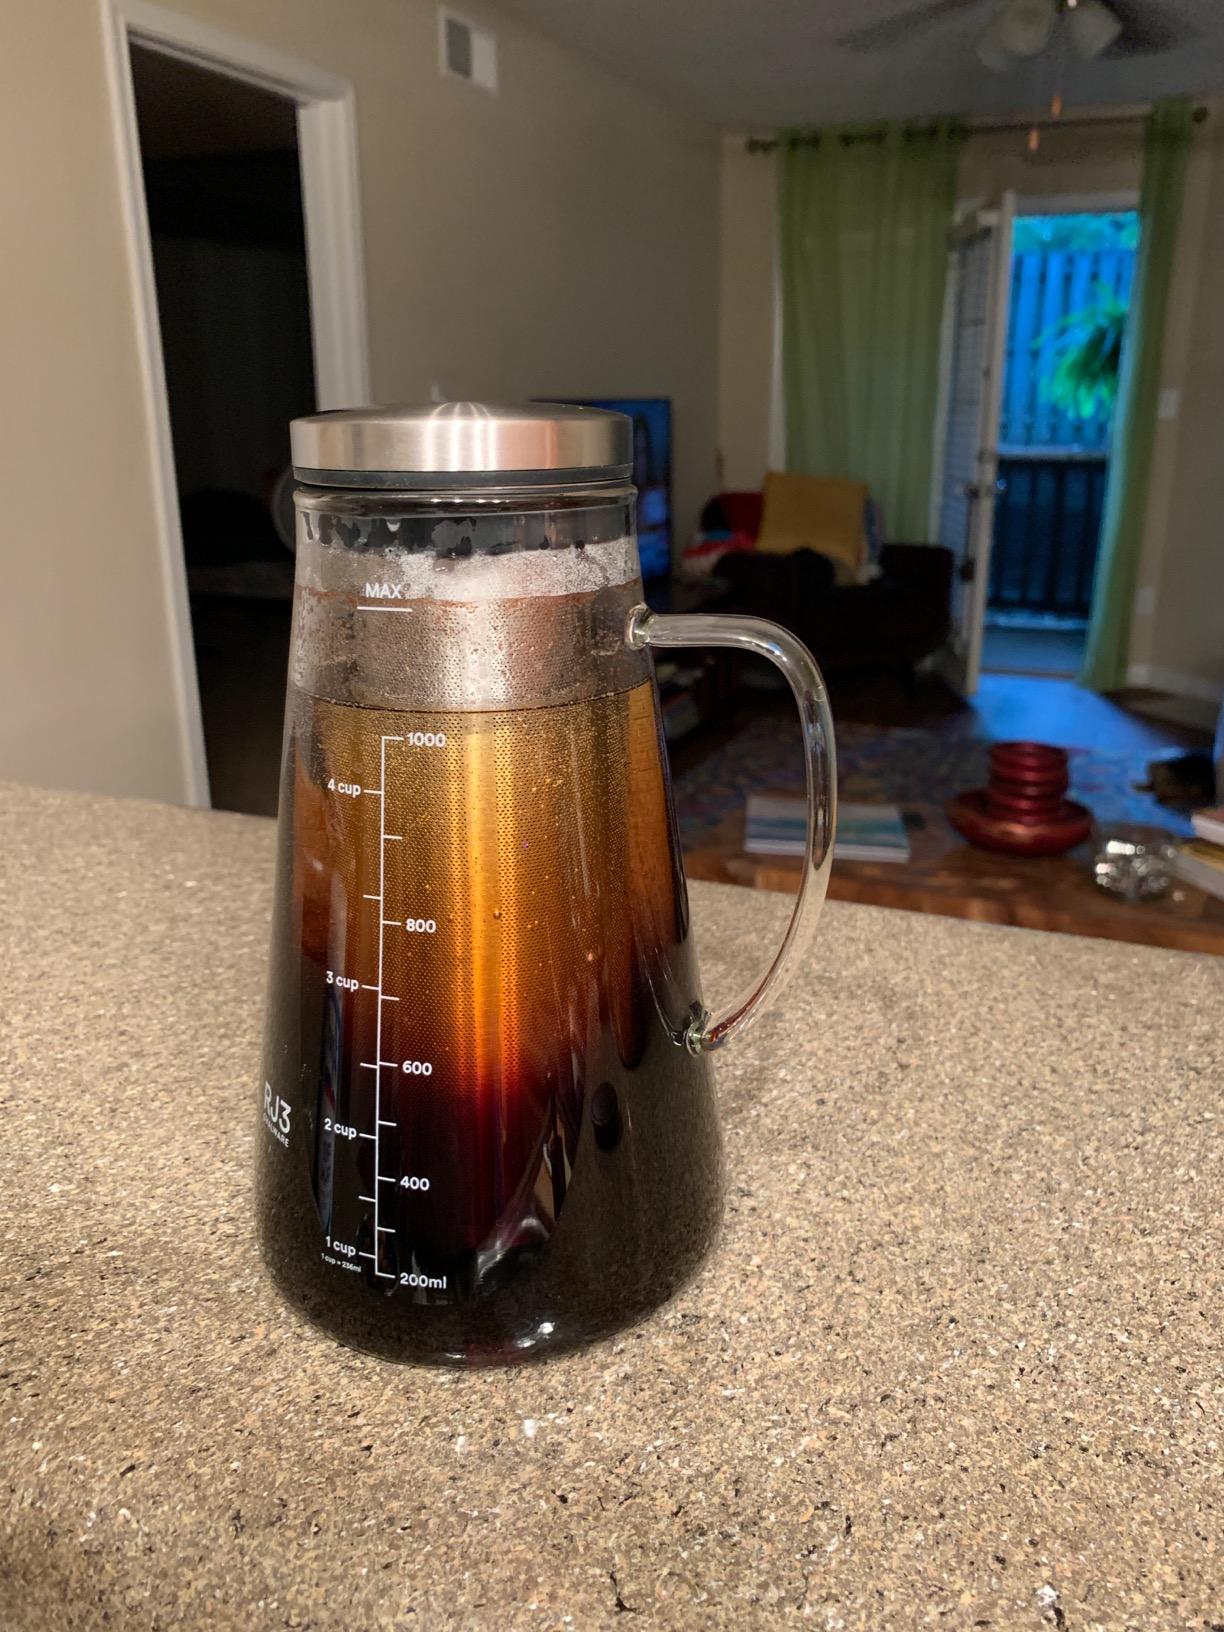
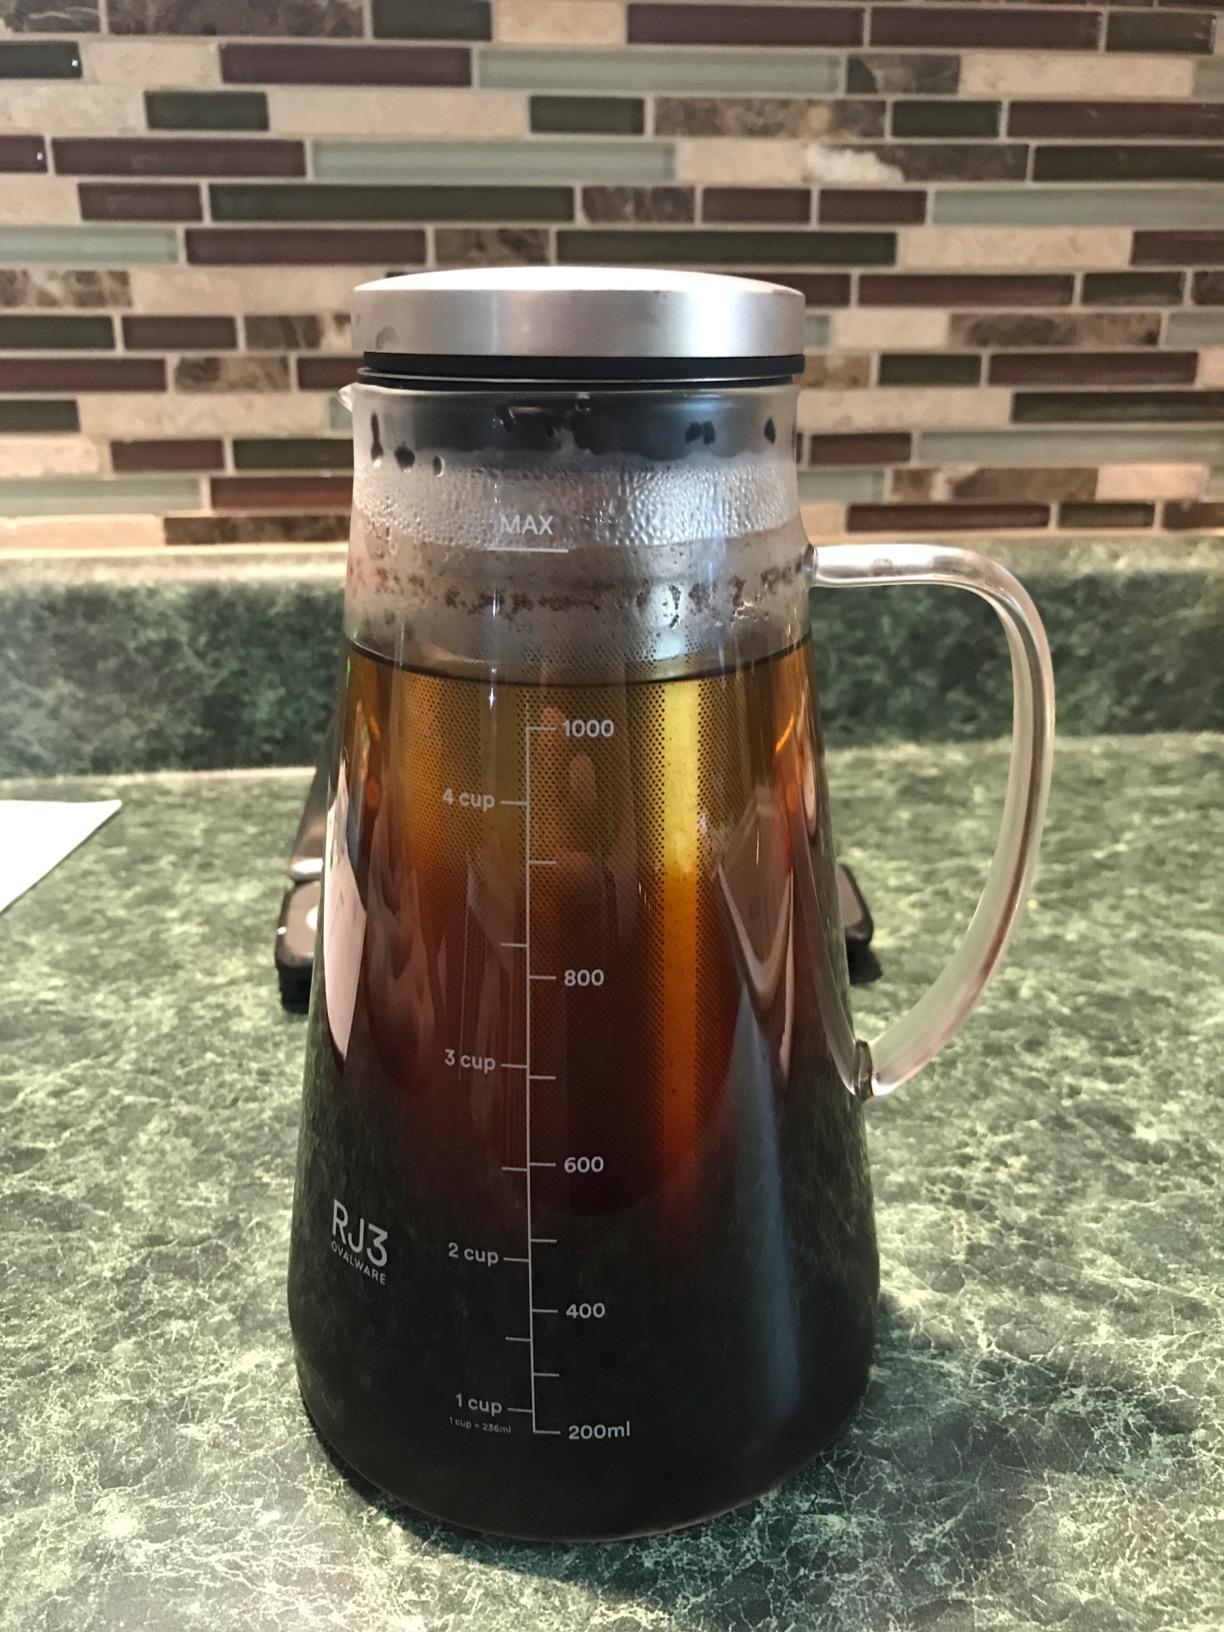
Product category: items_tea
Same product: yes